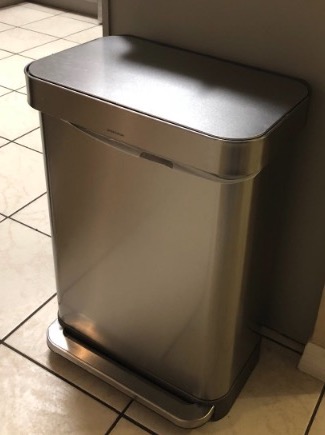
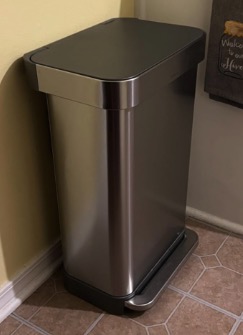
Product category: misc
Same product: yes